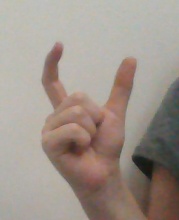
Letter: nun